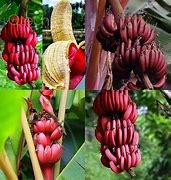
Label: banana